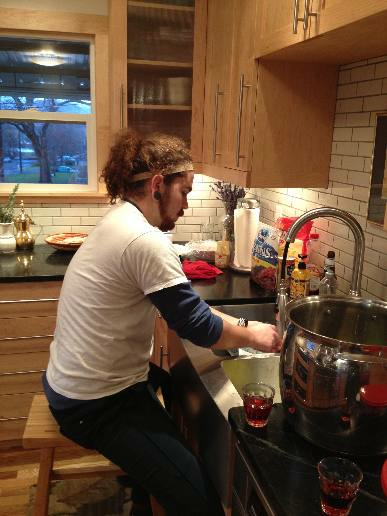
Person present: Yes